James Pringle (Provost)

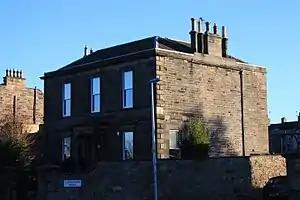
7 Claremont Park on Leith Links

James Pringle (1822–1886) was a Scottish rope manufacturer who served as Provost of Leith 1881 until 1886.